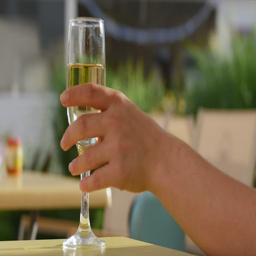
hand raising a glass of champagne .